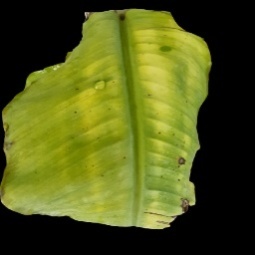
Label: Calcium